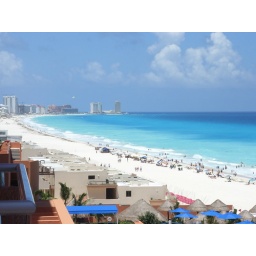
View of the beach from my balcony at the Barcelo Tucancun Beach hotel in Cancun, Mexico.